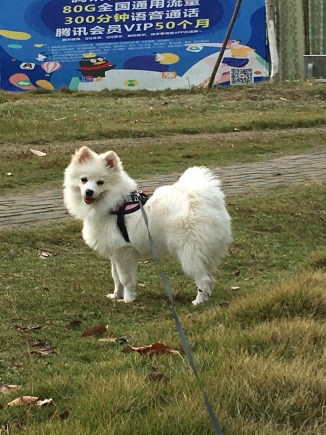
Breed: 1936-n000005-Pomeranian